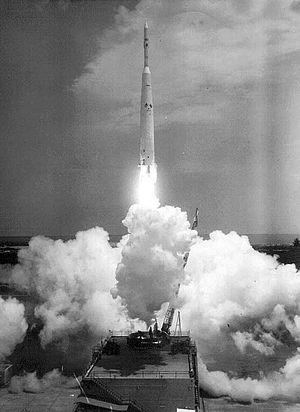
Ariel 1 est un satellite scientifique anglais mis en orbite le 26 avril 1962. Il s'agit du premier satellite artificiel du programme Ariel résultat d'une proposition d'assistance des États-Unis faite en 1959 au tout début de l'ère spatiale. Ariel 1 est également le premier satellite anglais mis en orbite.